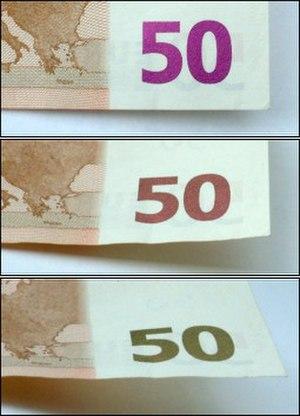
Le billet de 50 euros est le quatrième billet en euros par ordre croissant de valeur. Mis en circulation en 2002, il est utilisé par plus de 340 millions de personnes dans les 22 pays dont l'euro est la monnaie unique, 20 pays l'ayant adopté officiellement.
Les billets de banque en euros sont émis par les banques centrales nationales des États membres de l'Eurosystème ou par la Banque centrale européenne et sont en circulation depuis le 1ᵉʳ janvier 2002.